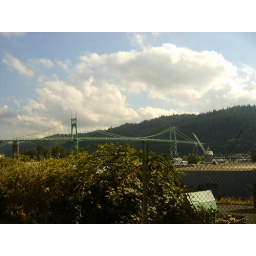
the st johns bridge view, forest park in the background. this is taken a few blocks from my house.note the factories.